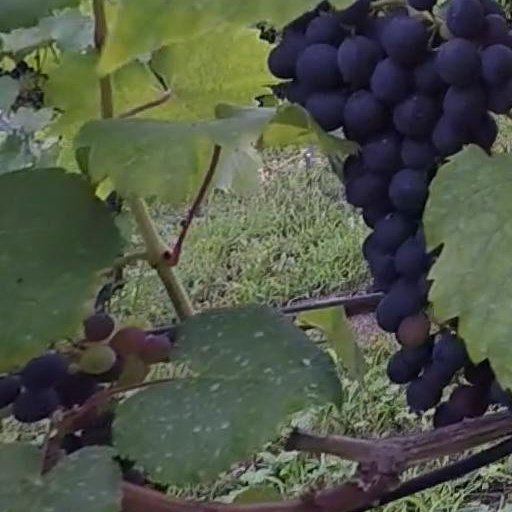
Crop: grape